Answer in natural language. Considering the relative positions, where is black leather armchair with respect to Window (marked B)? Choose between the following options: right or left
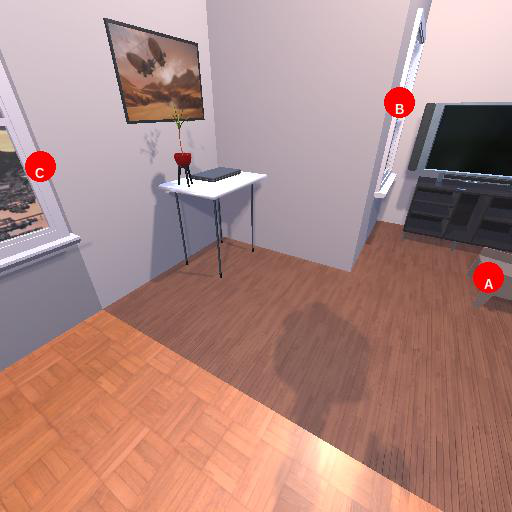
<answer>right</answer>